Jun Kondō

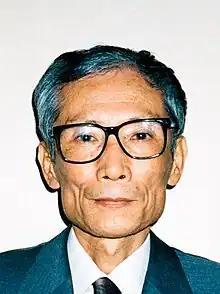

Jun Kondō (近藤 淳 "Kondō Jun", 6 February 1930 – 11 March 2022) was a Japanese theoretical physicist.